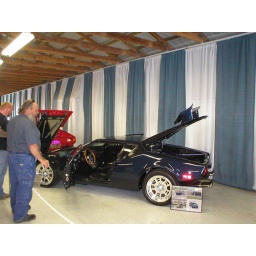
The paint finish on this car was so shiny you could style your hair in it!